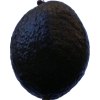
Label: black_avocado